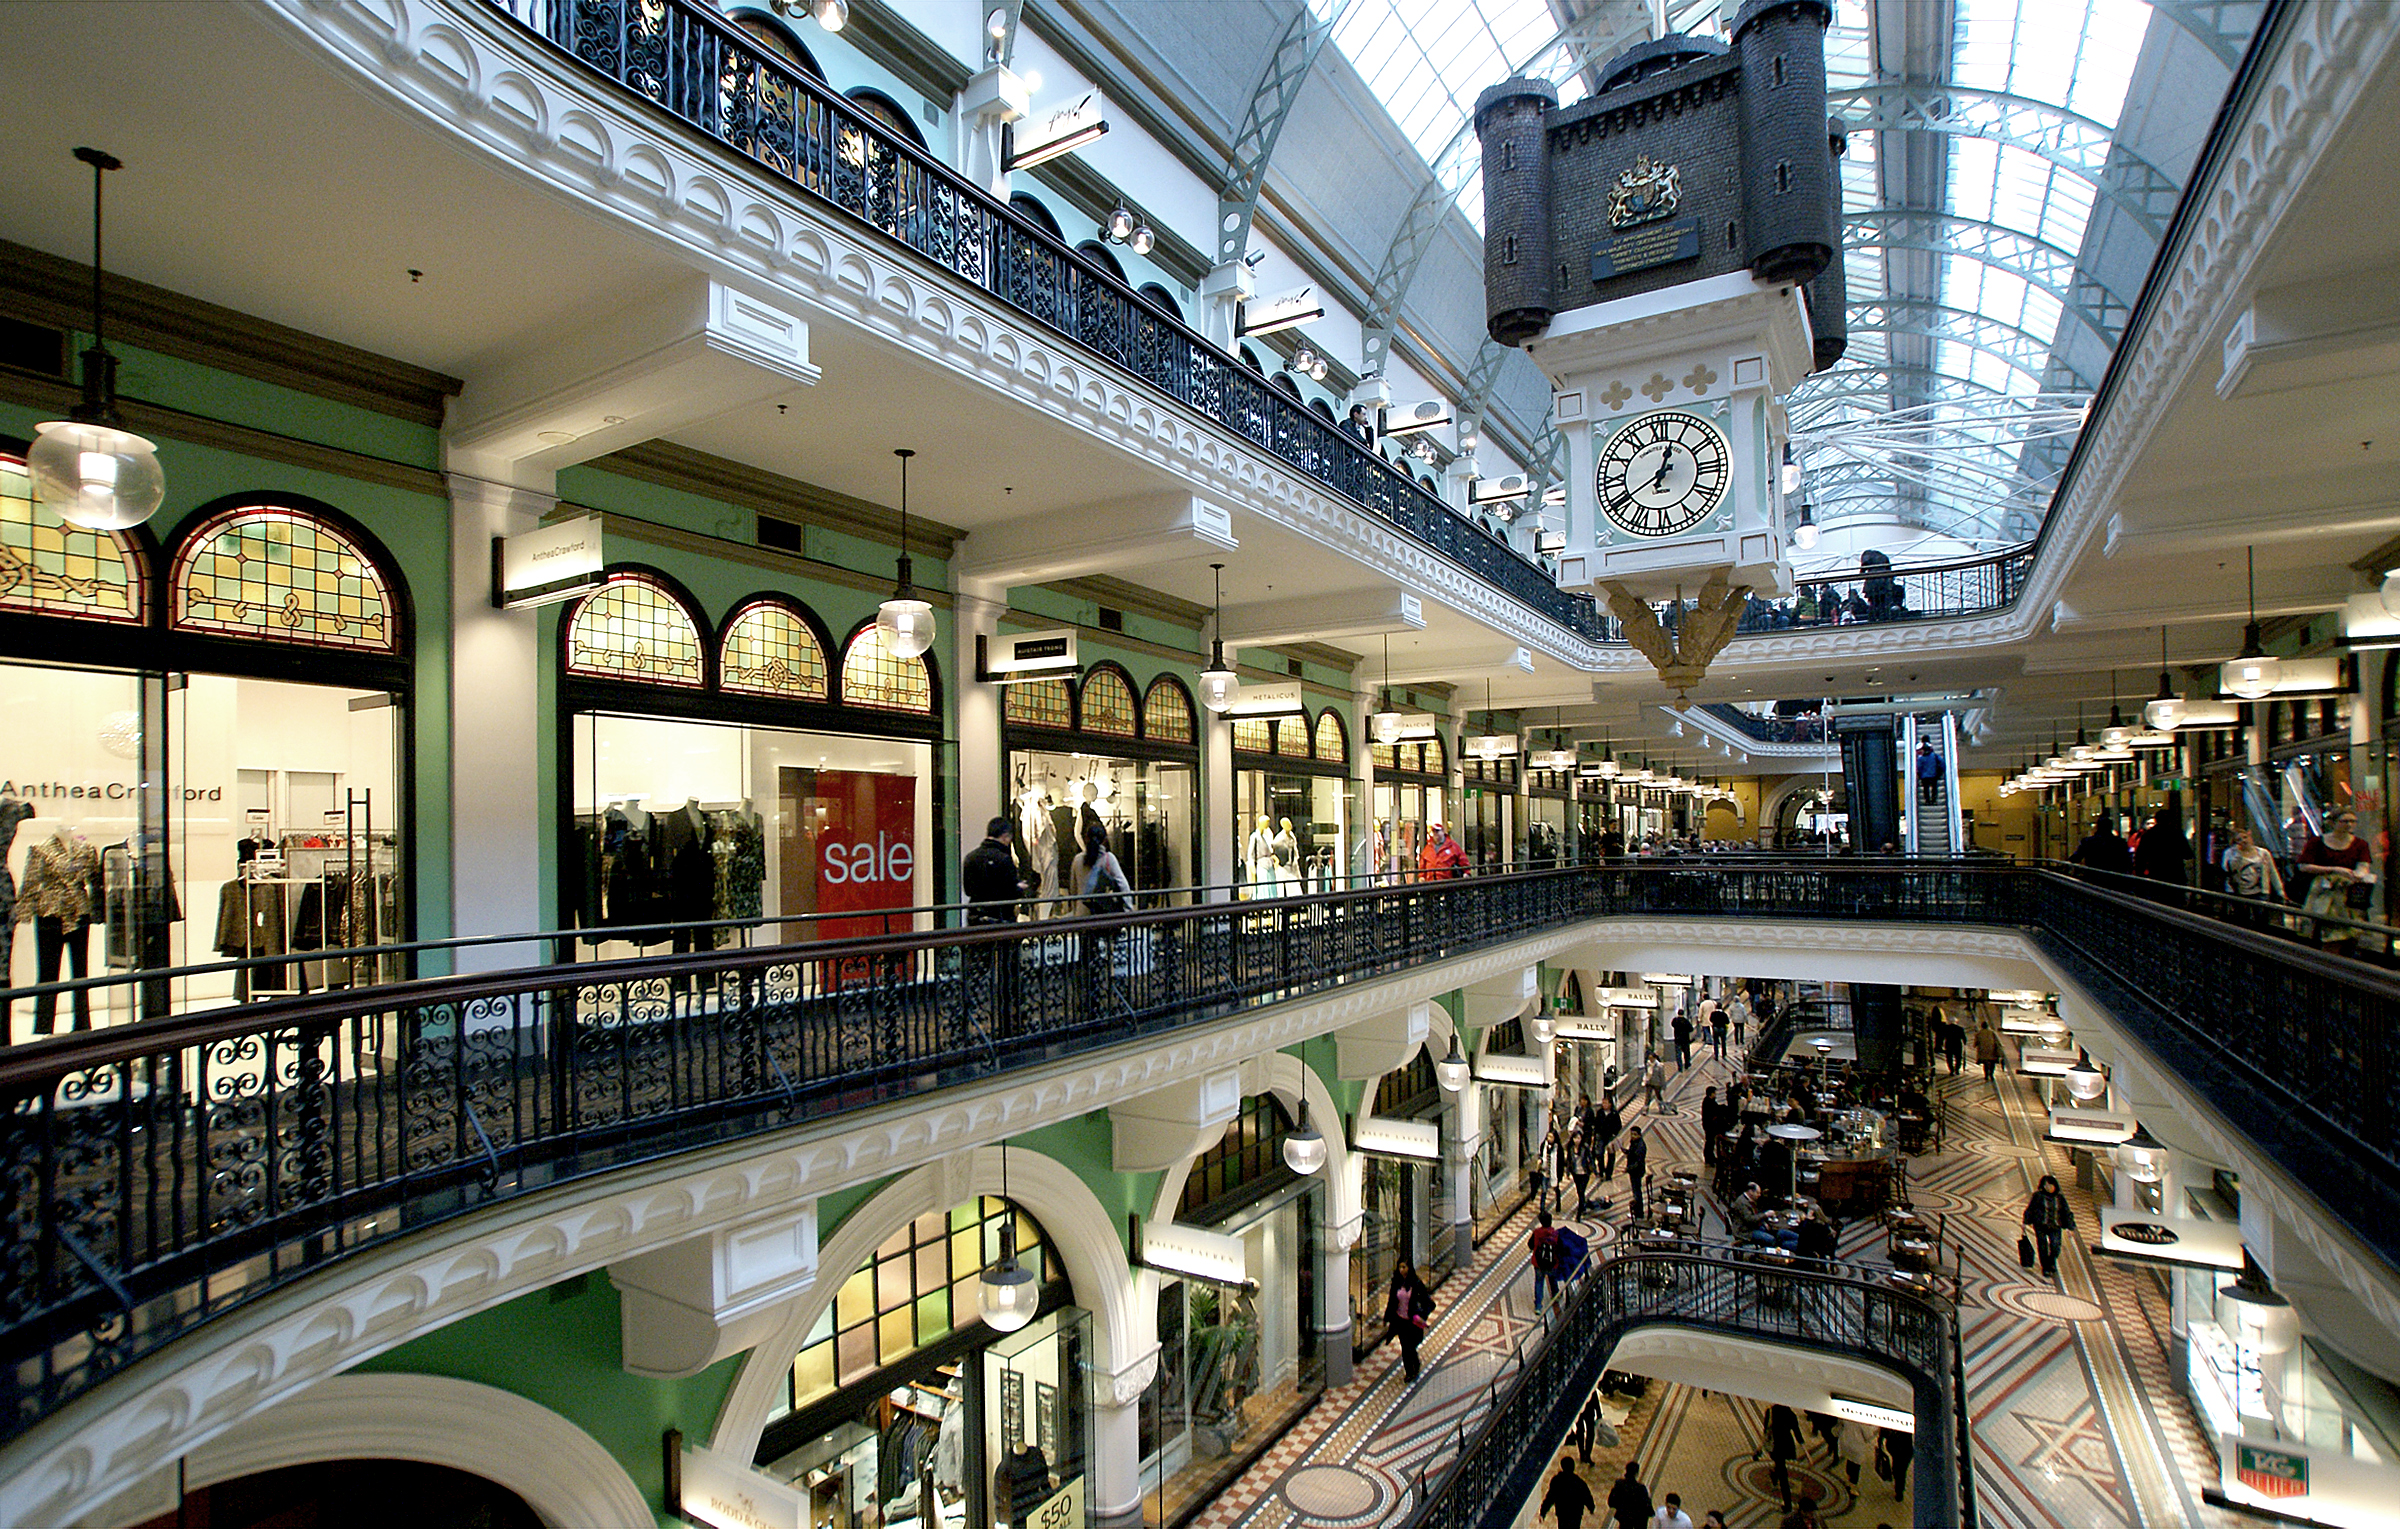
building, transport, sydney, train station, public transport, airport terminal, arches, arcade, qvbsydney, shoppingarcade, victorianarchitecture, shoppingsydney, sightseeingsydney, metropolis, retail, shopping mall, metropolitan area